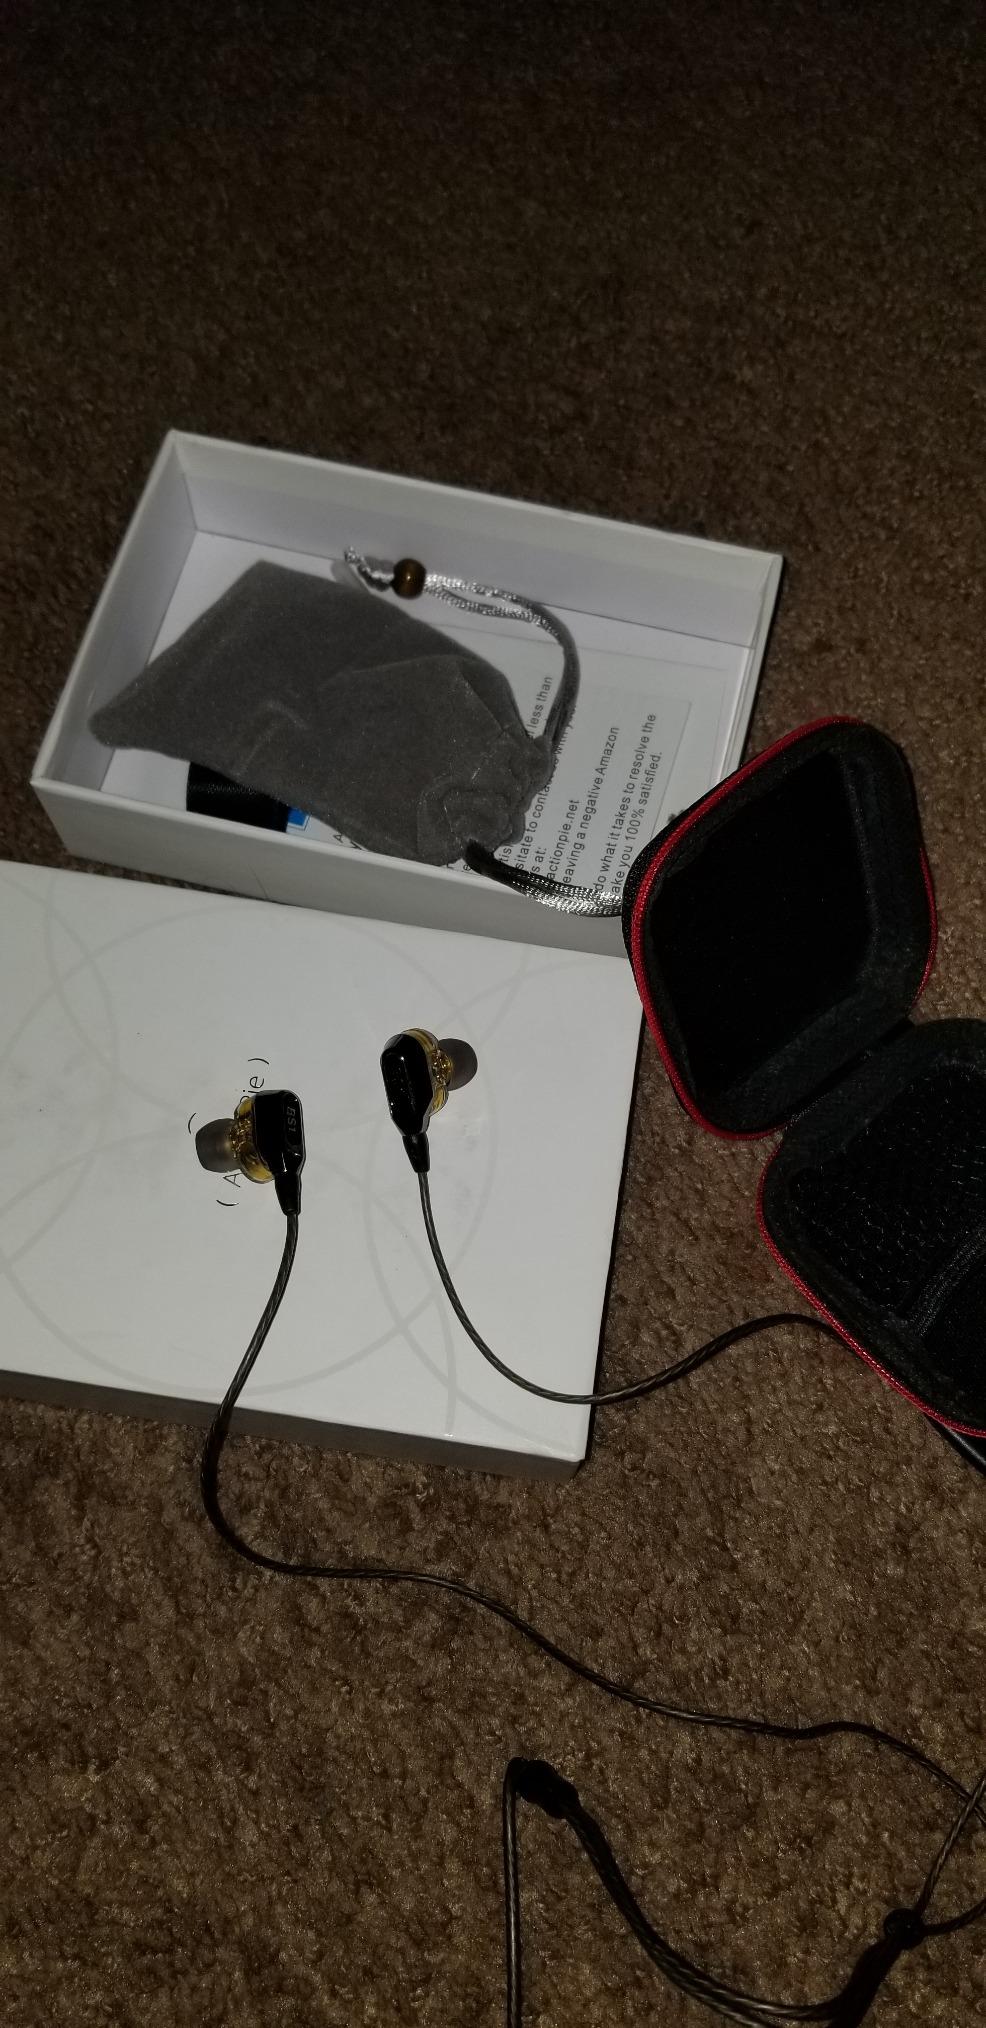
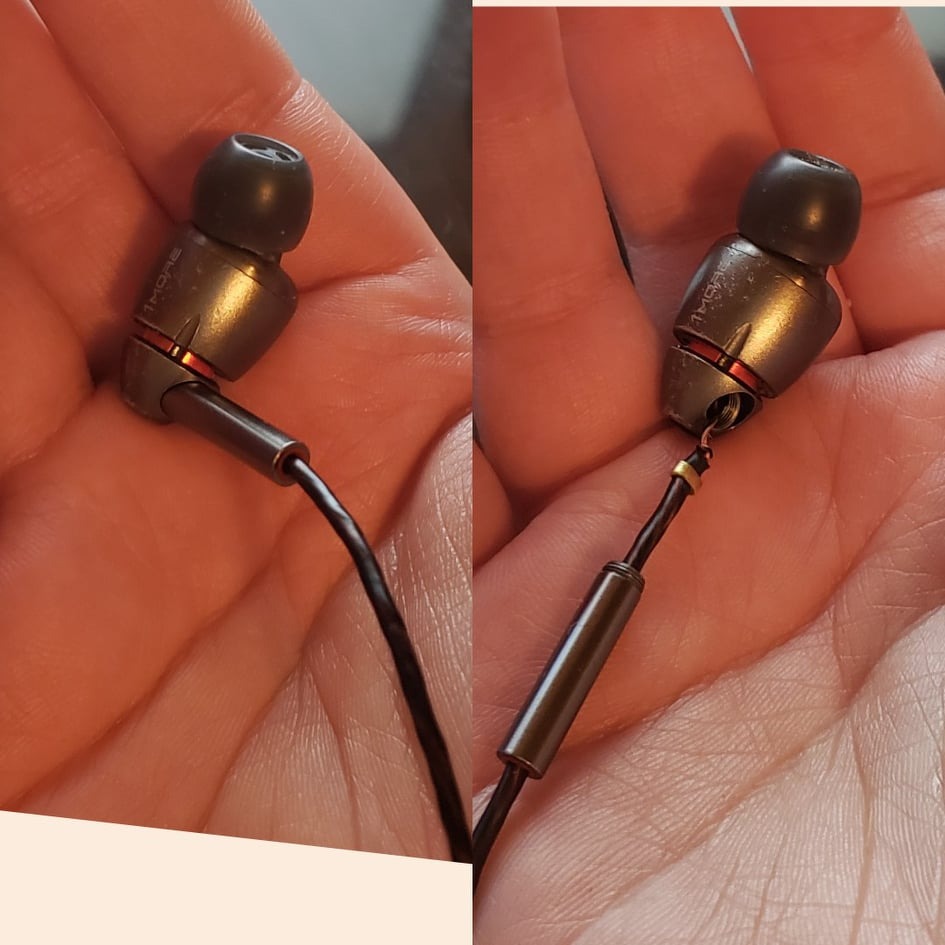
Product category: headphones
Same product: no